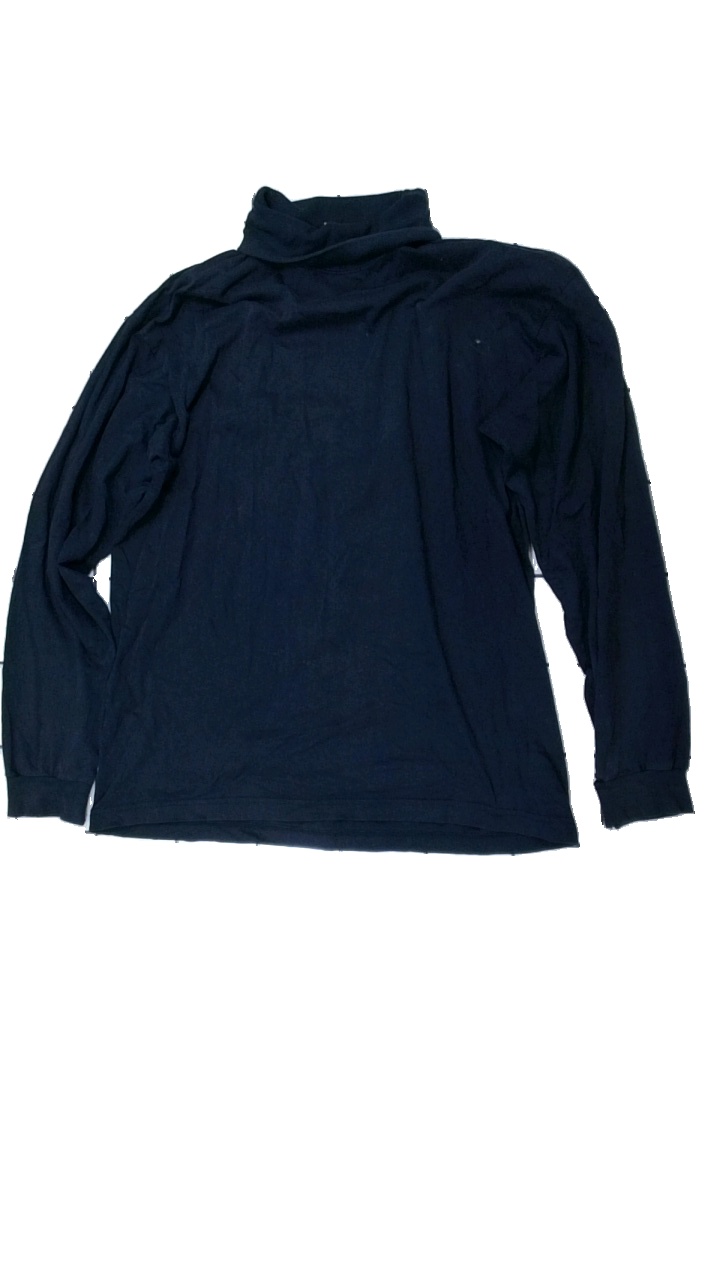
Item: Top (Men)
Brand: Park Lane
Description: blå långärmad tröja med hög krage, flera hål på armarna och urtvättad
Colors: Blue
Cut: Regular, Turtle neck
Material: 100% cotton
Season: All
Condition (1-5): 1
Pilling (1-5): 2
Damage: hål arm
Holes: Major
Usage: Export
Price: <50